Slum

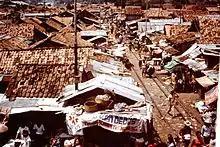
Slum with tiled roofs and railway, Jakarta railway slum resettlement 1975, Indonesia.

Social exclusion and poor infrastructure forces the poor to adapt to conditions beyond his or her control. Poor families that cannot afford transportation, or those who simply lack any form of affordable public transportation, generally end up in squat settlements within walking distance or close enough to the place of their formal or informal employment. Ben Arimah cites this social exclusion and poor infrastructure as a cause for numerous slums in African cities. Poor quality, unpaved streets encourage slums; a 1% increase in paved all-season roads, claims Arimah, reduces slum incidence rate by about 0.35%. Affordable public transport and economic infrastructure empowers poor people to move and consider housing options other than their current slums.